Staunton–Morphy controversy

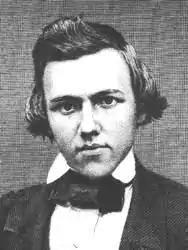
Paul Morphy

Paul Morphy (June 22, 1837 – July 10, 1884) was an American chess prodigy who learned the game as a young child simply from watching others play. In 1850, when Morphy was twelve, the strong professional Hungarian chess master Johann Löwenthal visited New Orleans where Morphy beat him 3–0. Morphy played little chess in his teens, concentrating instead on his studies, but was invited to play in the 1857 American Chess Congress. This was a knock-out tournament in which each round was a mini-match. Morphy, then 20 years old, lost only one game (to Louis Paulsen) while drawing three, two of them in the final which he won 6–2 (5 wins, one loss, and two draws) against Louis Paulsen, a German-American whom Chessmetrics rates as one of the world's top 10 from the late 1850s to the early 1890s.